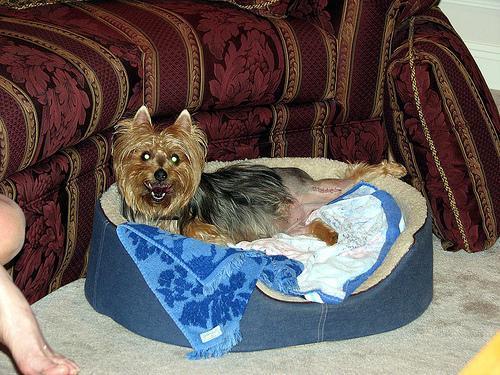
Australian_terrier